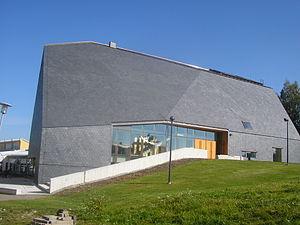
Kuokkala est un district de Jyväskylä en Finlande.
Kuokkala est un quartier de Jyväskylä en Finlande.